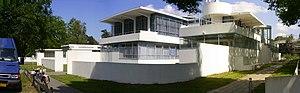
Cet article recense les sites inscrits au patrimoine mondial aux Pays-Bas.